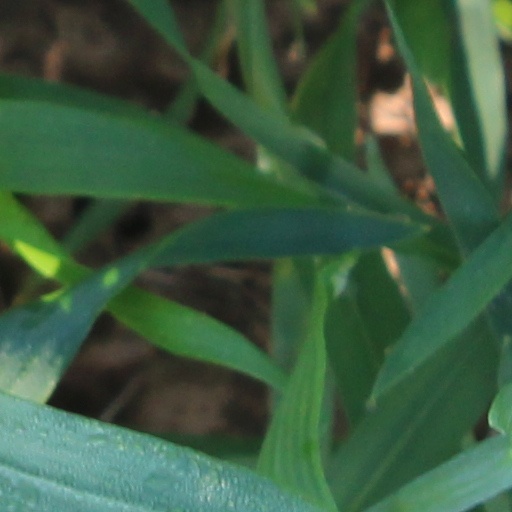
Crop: wheat